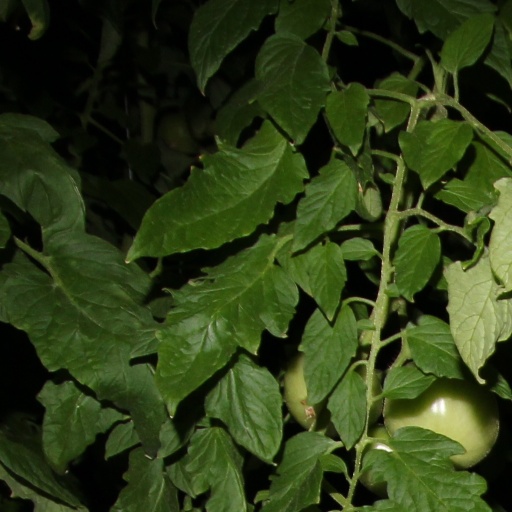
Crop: tomato